Alate

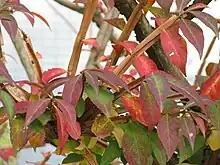
"Euonymus alatus" has wing-like structures on the stems

In entomology, "alate" usually refers to the winged form of a social insect, especially ants or termites, though it can also be applied to aphids and some thrips.